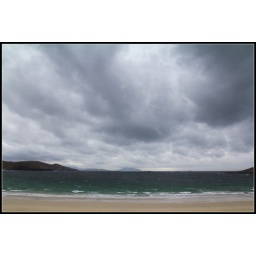
Dark clouds on a grey day, above the beach at Huisnis